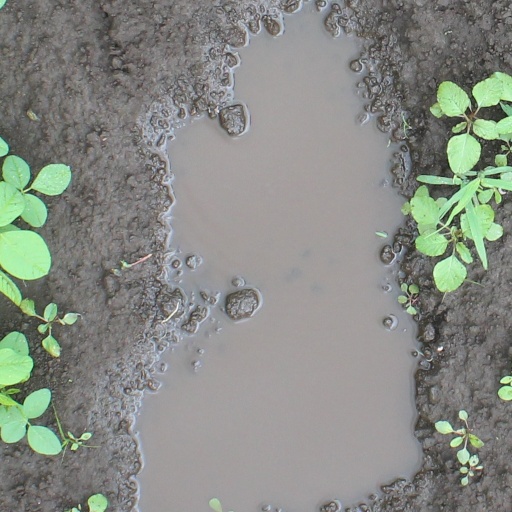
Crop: soybean